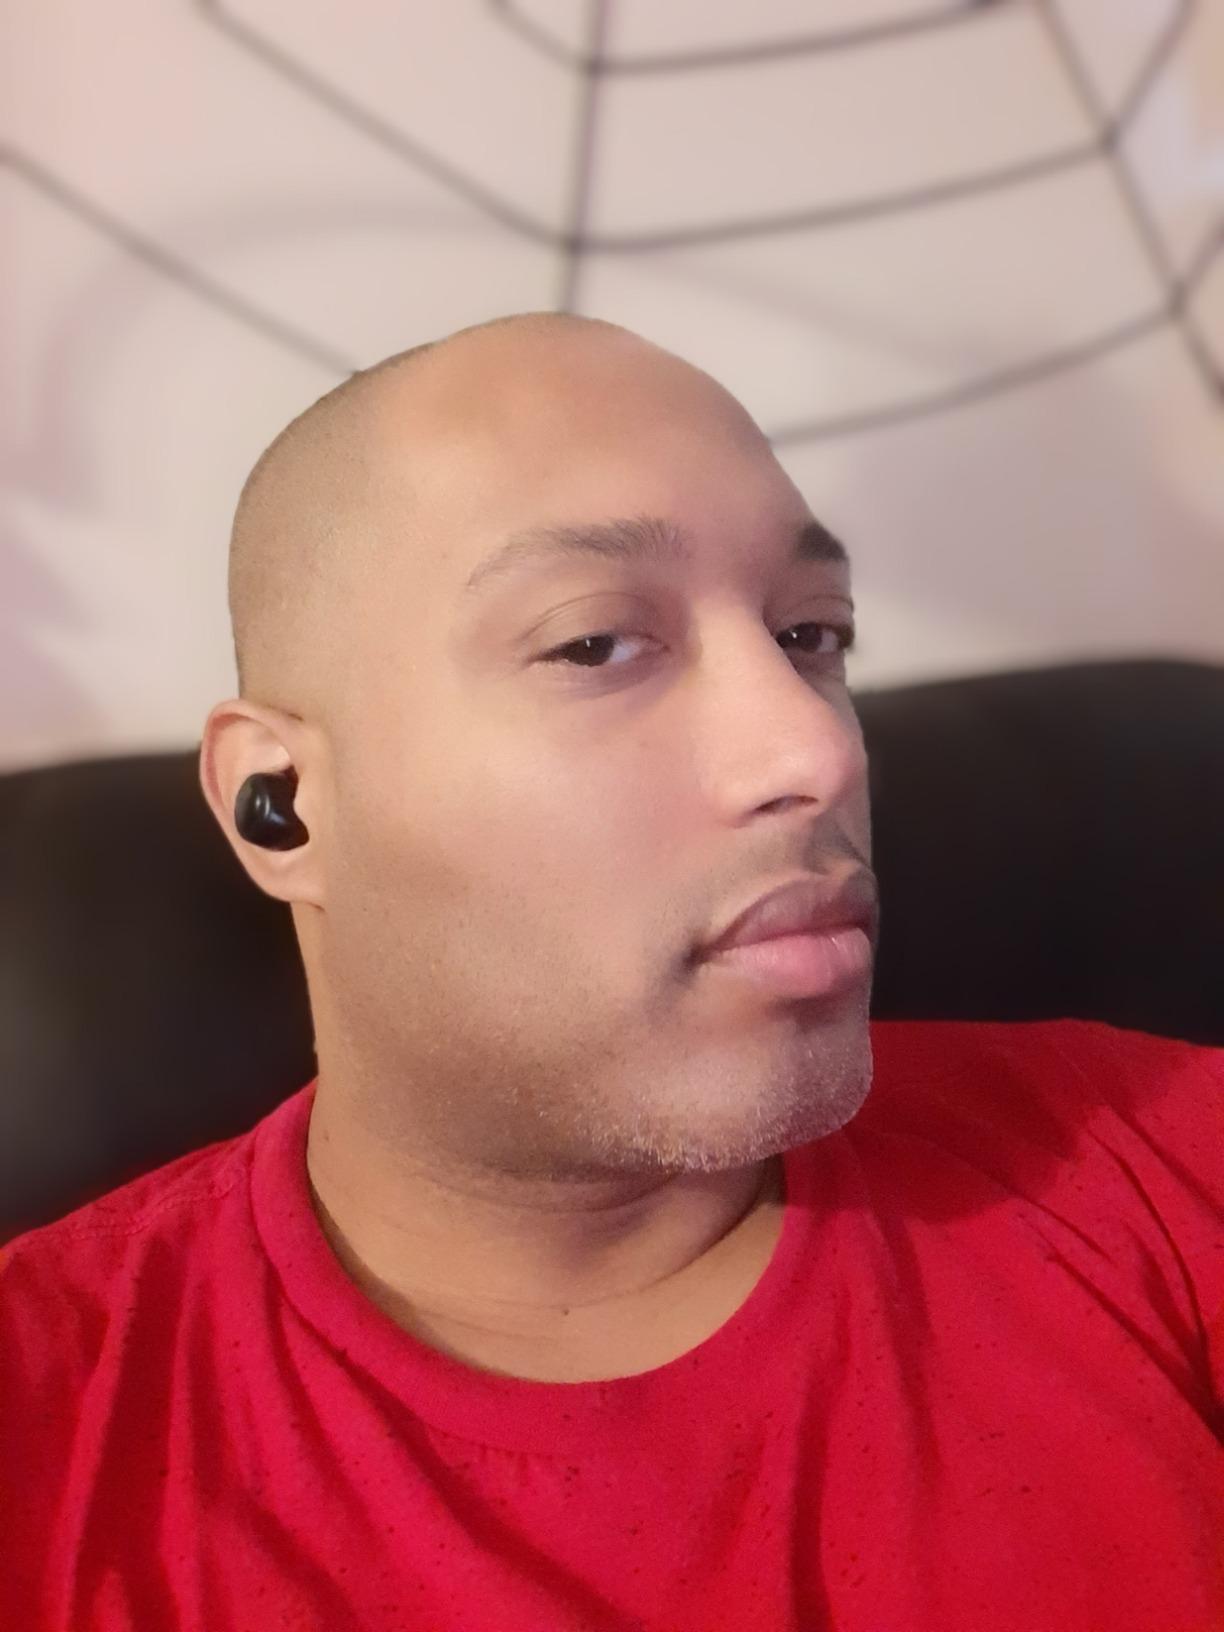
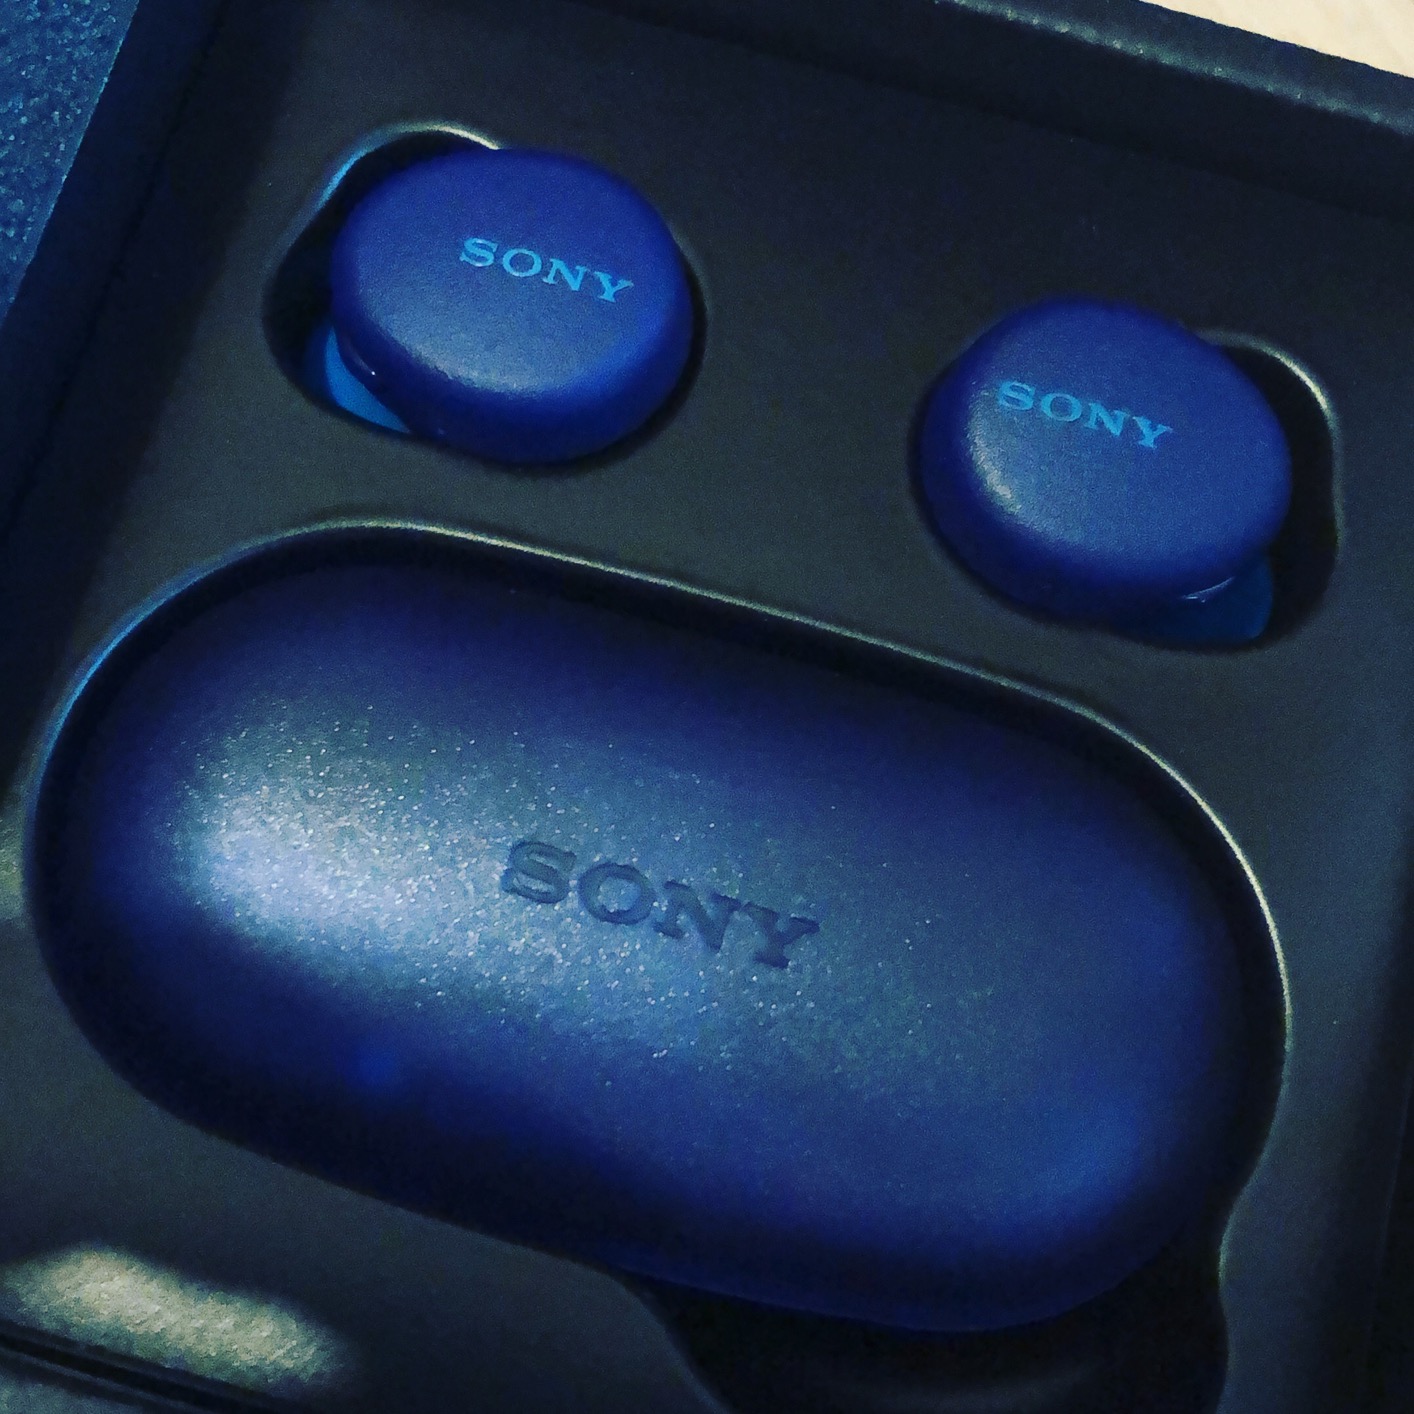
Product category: earbuds
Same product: no